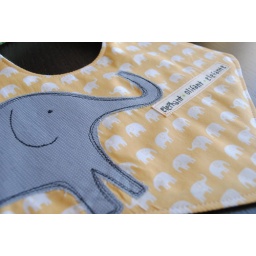
wee bobby bibs in yellow elephants 3